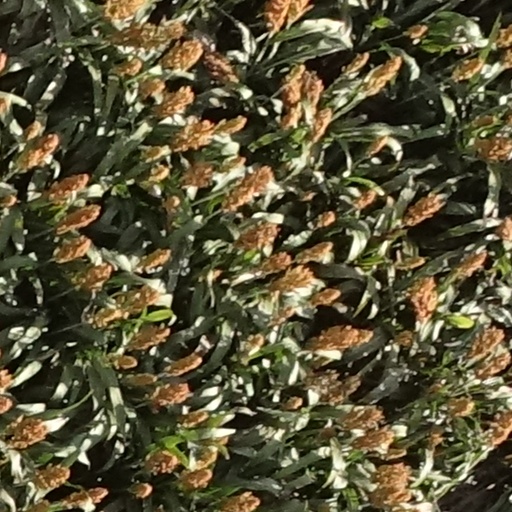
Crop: sorghum